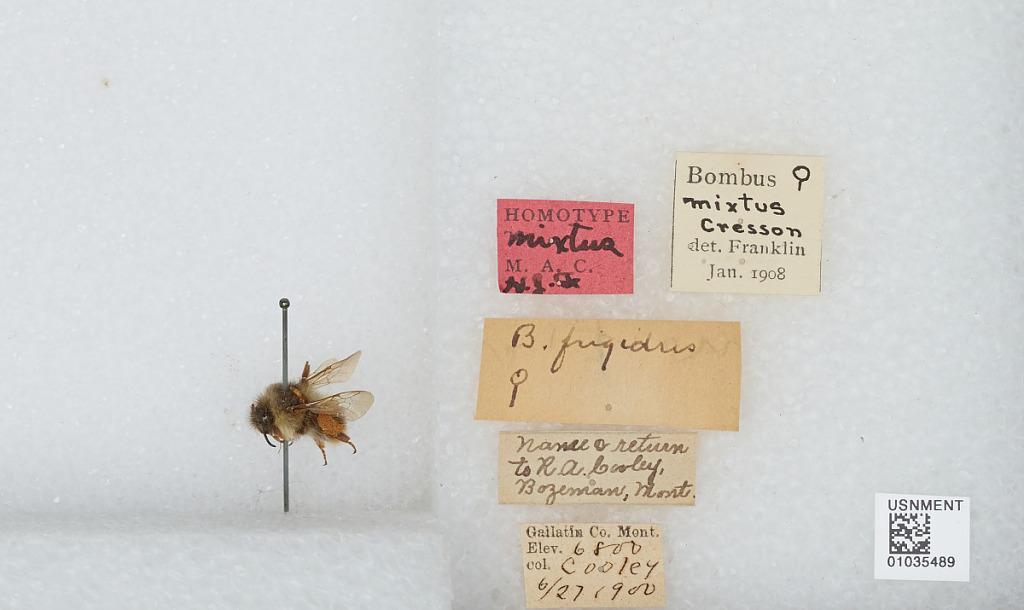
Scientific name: Bombus (Pyrobombus) mixtus Cresson
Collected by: Cooley
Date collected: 1900-6-27
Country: United States
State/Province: Montana
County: Gallatin
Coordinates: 45.56, -111.17
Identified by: Franklin